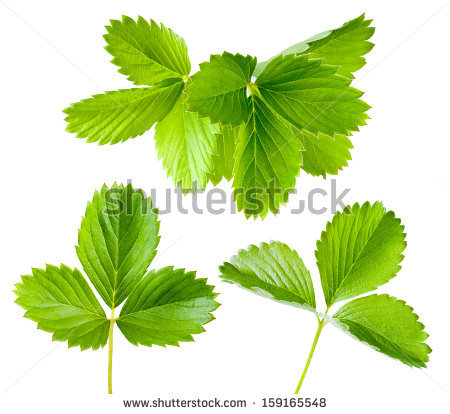
Labels: Strawberry leaf, Strawberry leaf, Strawberry leaf, Strawberry leaf, Strawberry leaf, Strawberry leaf, Strawberry leaf, Strawberry leaf, Strawberry leaf, Strawberry leaf, Strawberry leaf, Strawberry leaf